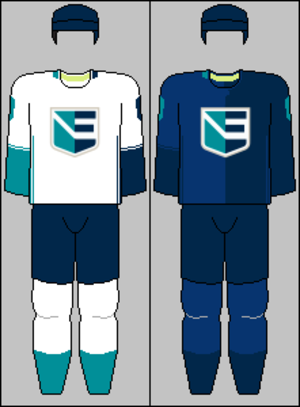
La Coupe du monde de hockey sur glace 2016 est la troisième édition de la Coupe du monde de hockey sur glace. Les précédentes éditions ont eu lieu en 1996 et en 2004. Elle est disputée du 17 septembre au 1ᵉʳ octobre 2016 à Toronto au Canada avec huit équipes. Six d'entre elles sont des équipes nationales alors que les deux dernières sont des sélections : une sélection de joueur américains et canadiens de moins de 23 ans et une sélection de joueurs européens dont l'équipe nationale ne participe pas.